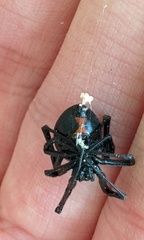
Species: Lactrodectus_hesperus